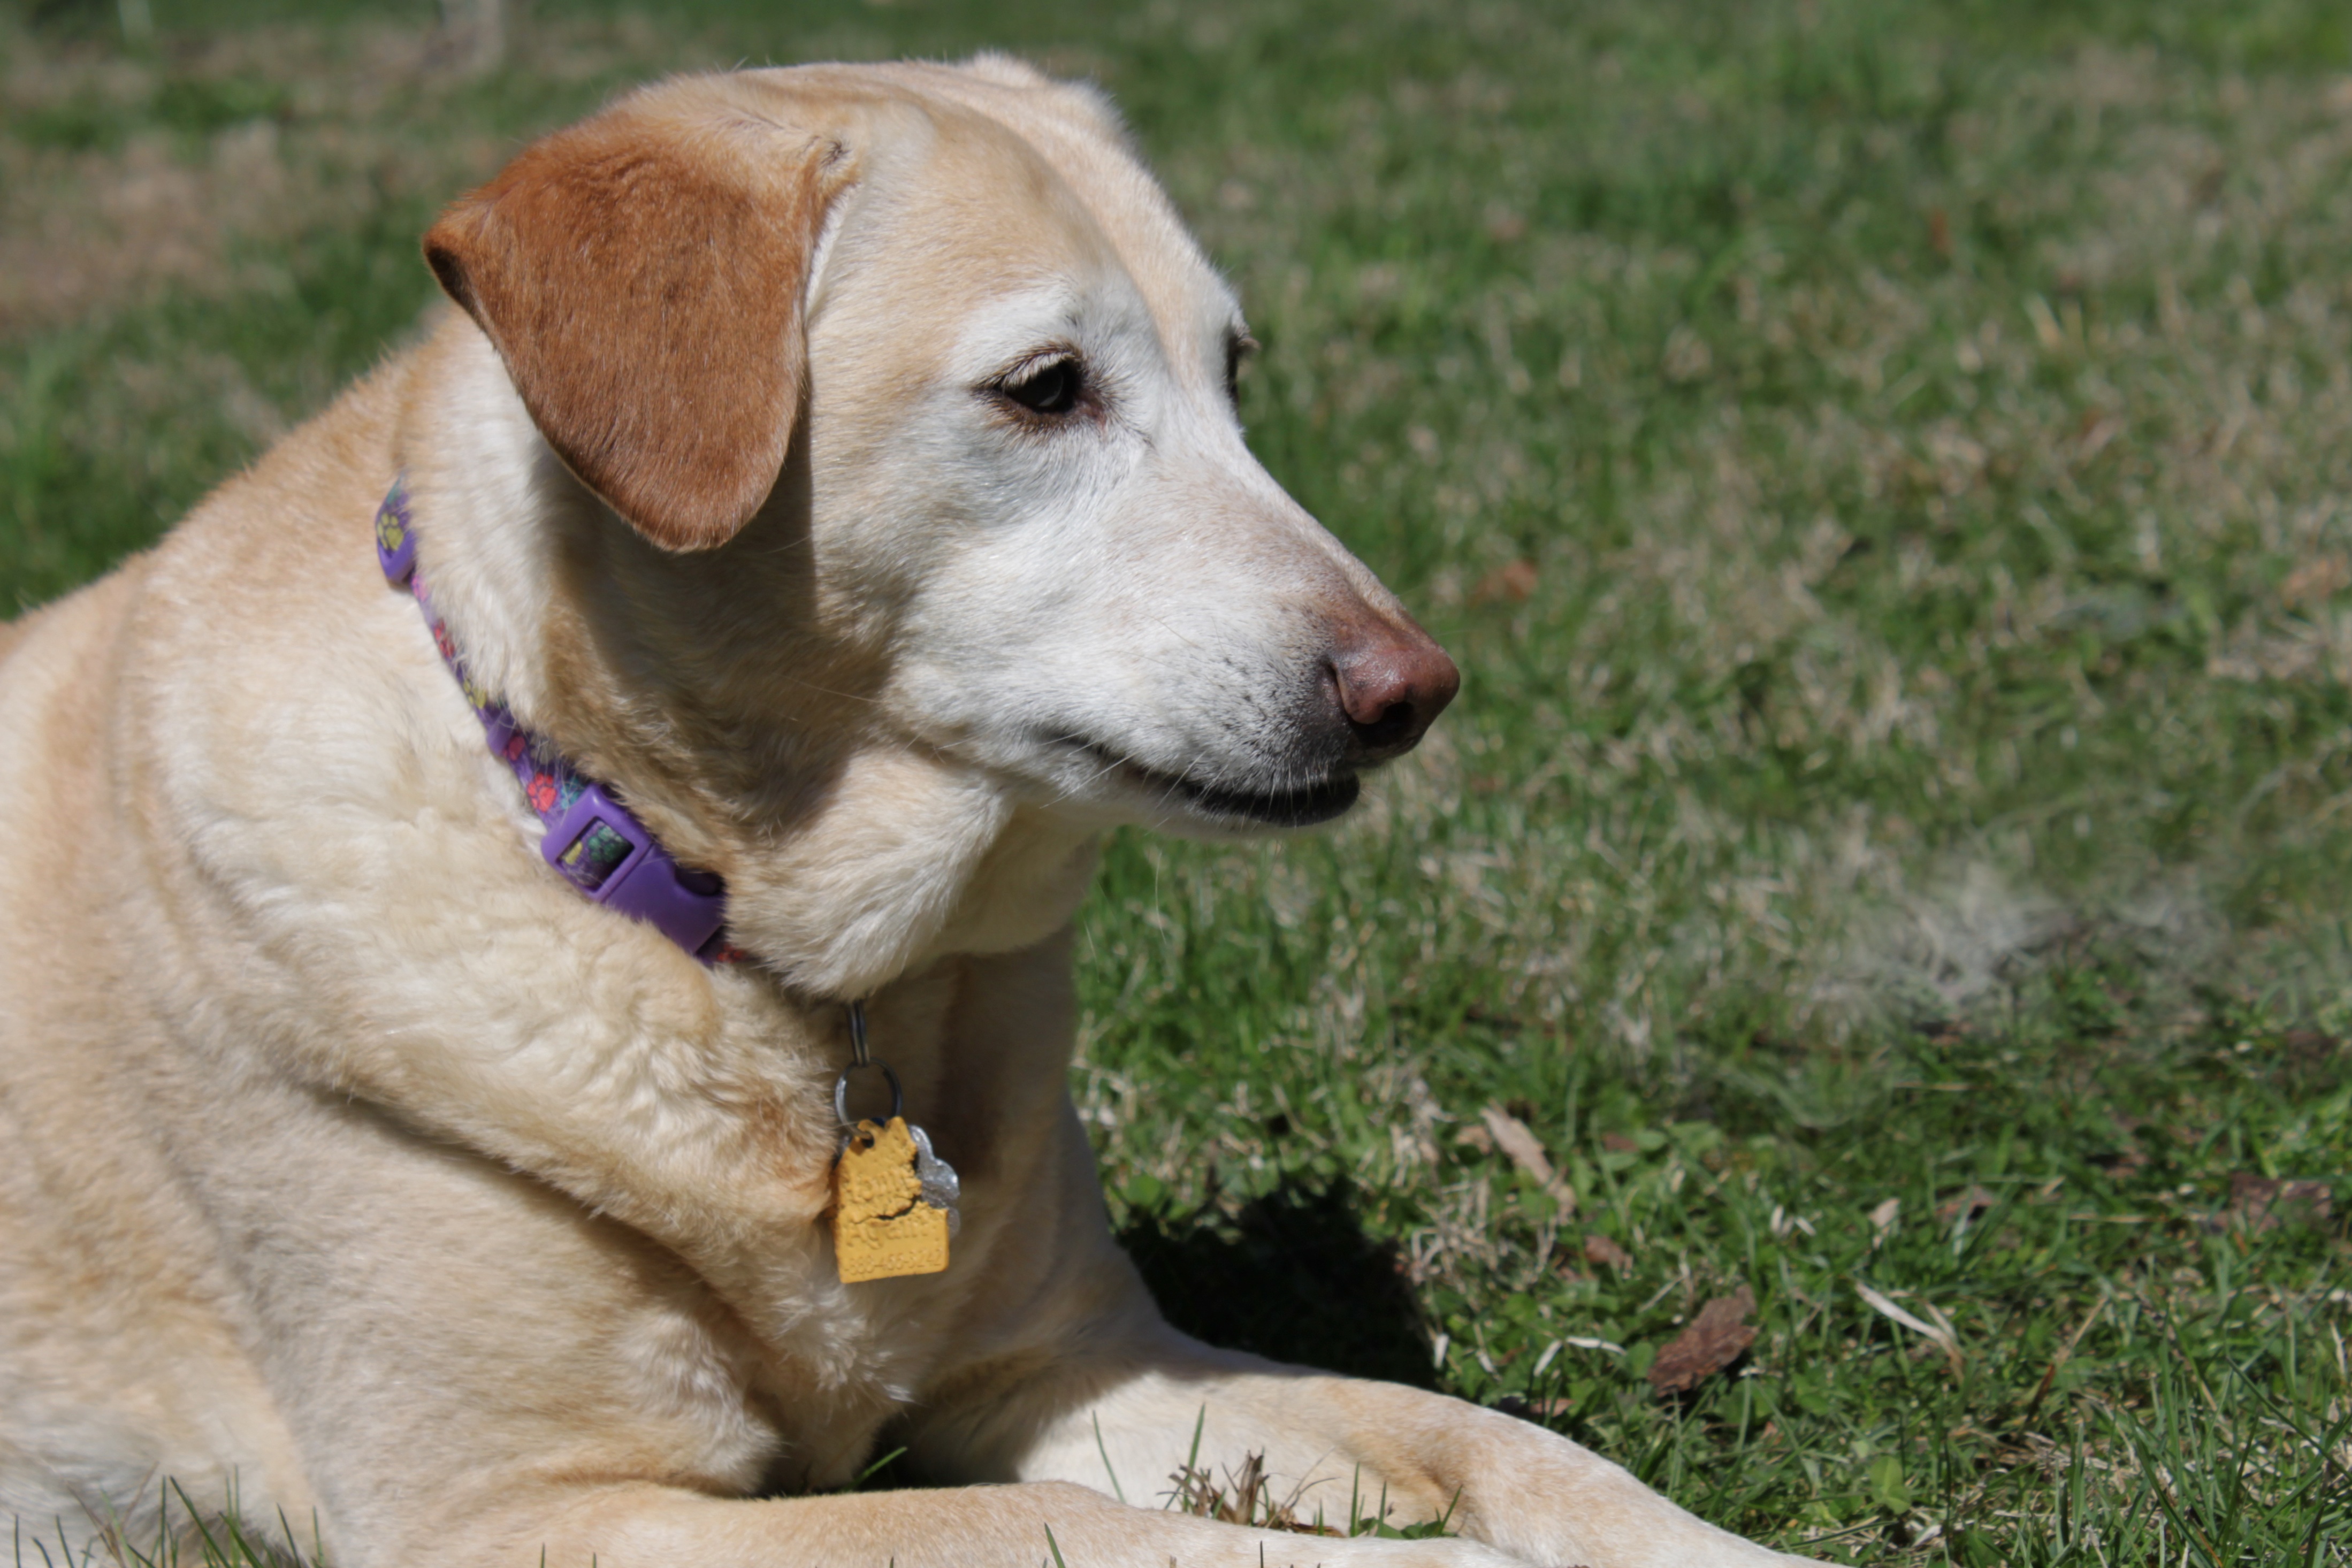
grass, hair, play, puppy, dog, canine, profile, summer, pet, fur, spring, green, mammal, yellow, collar, nose, golden retriever, hybrid, ears, vertebrate, labrador retriever, labrador, terrier, alert, rescue, grown up, street dog, dog like mammal, dog crossbreeds